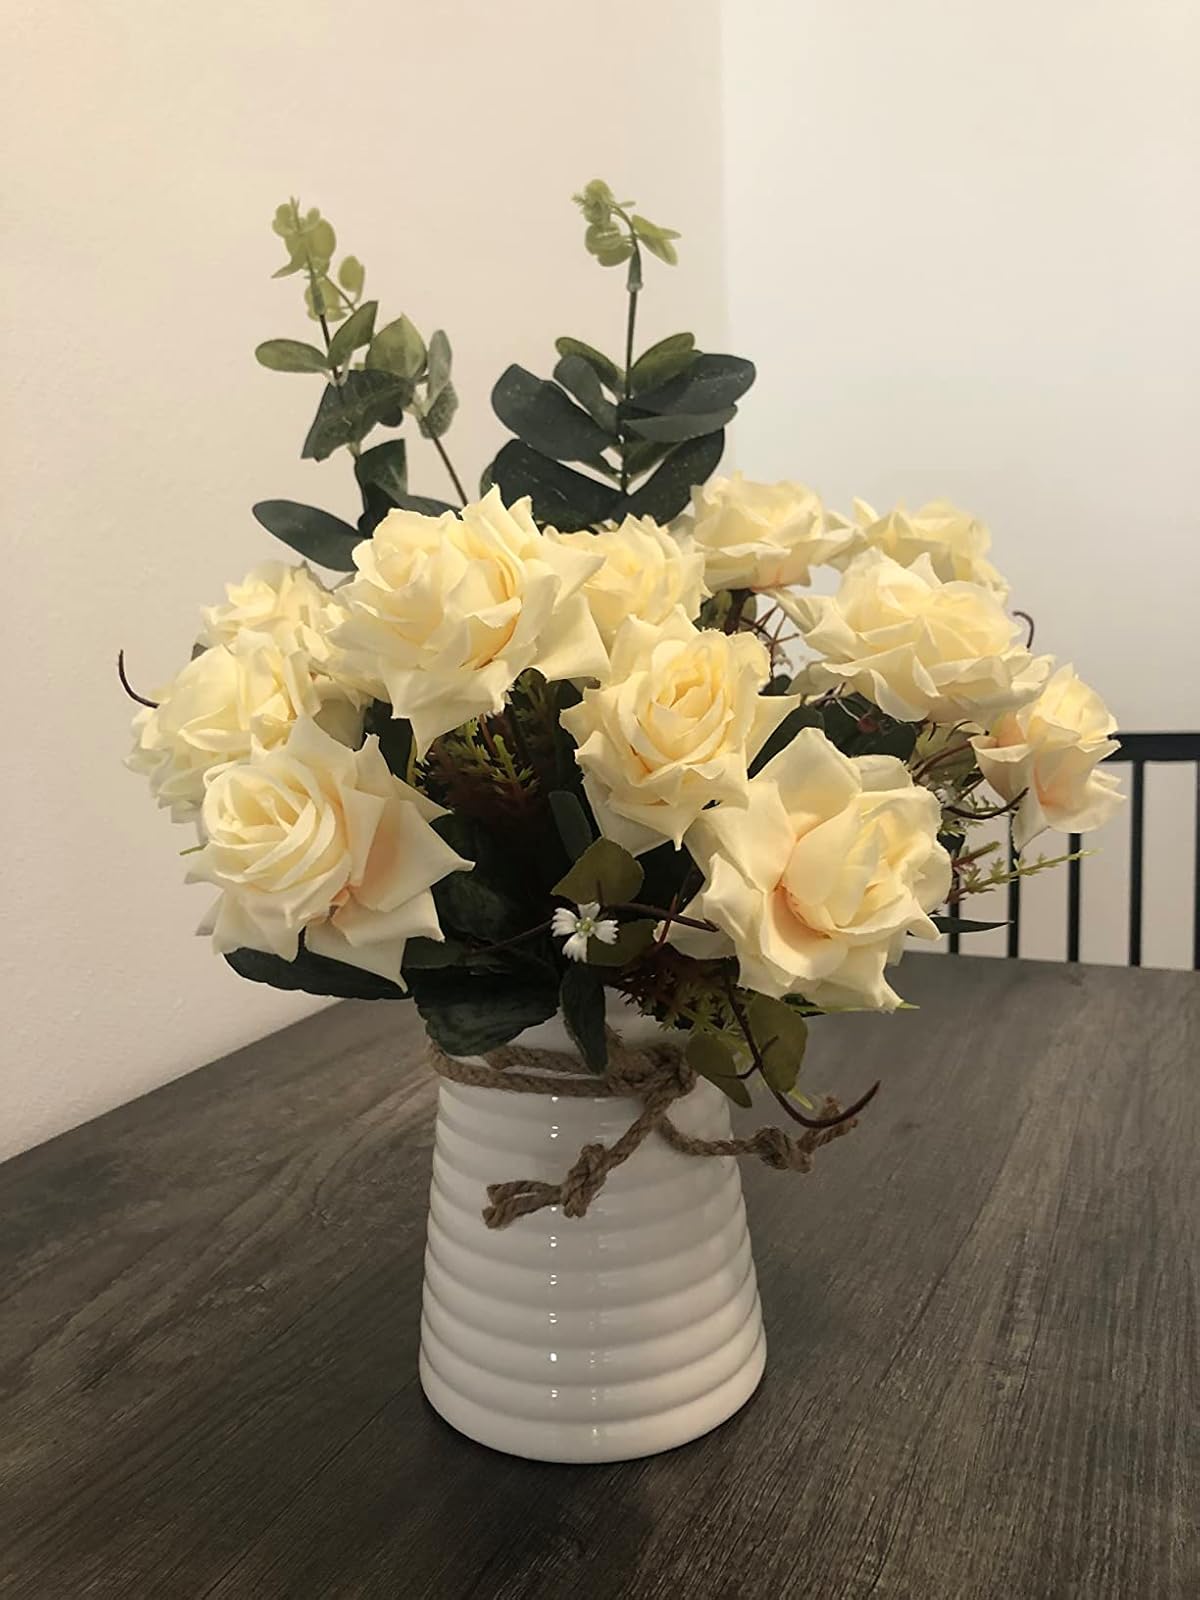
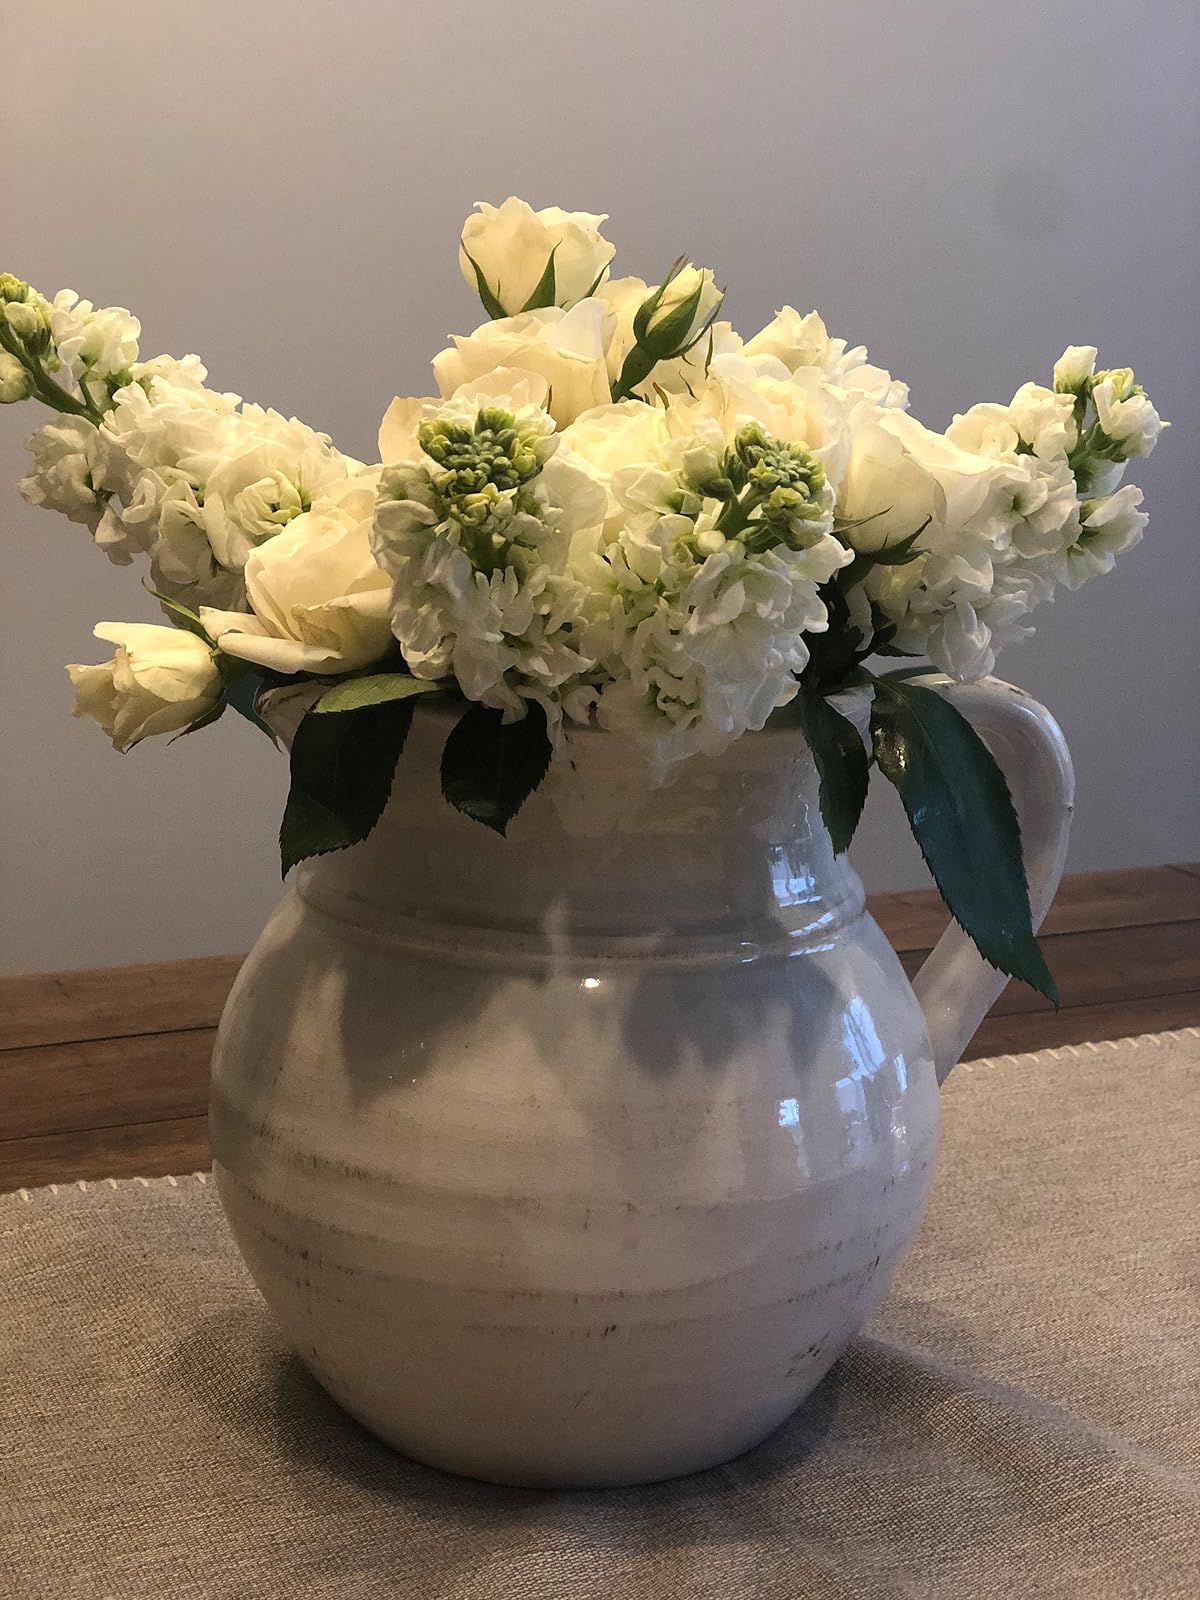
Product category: vase
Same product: no